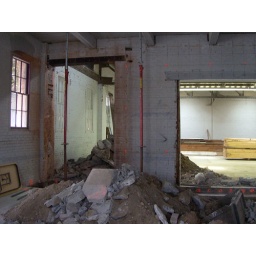
Note the big hole in the wall on the left. That is new and will be the door to the studio/theater.